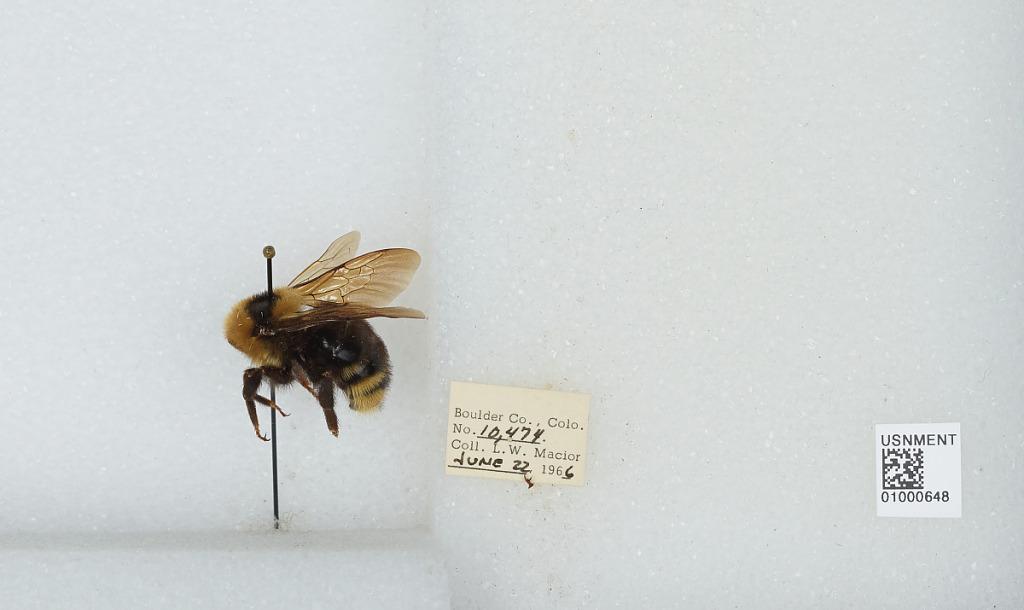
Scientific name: Bombus (Psithyrus) insularis (Smith)
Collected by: L. Macior
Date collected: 1966-6-22
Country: United States
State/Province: Colorado
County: Boulder
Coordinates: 40.015, -105.27